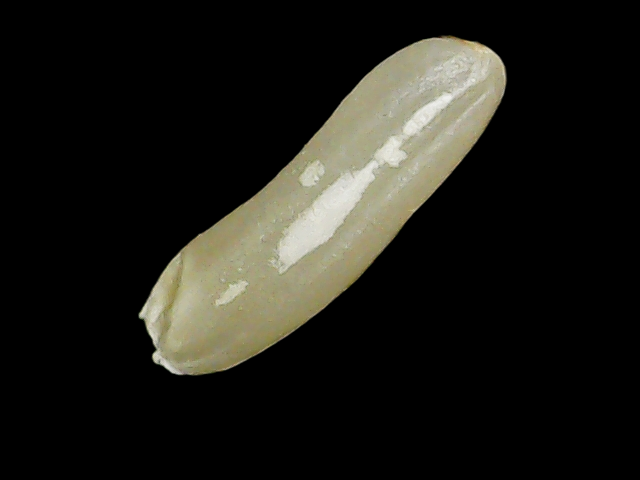
Rice variety: Binadhan14